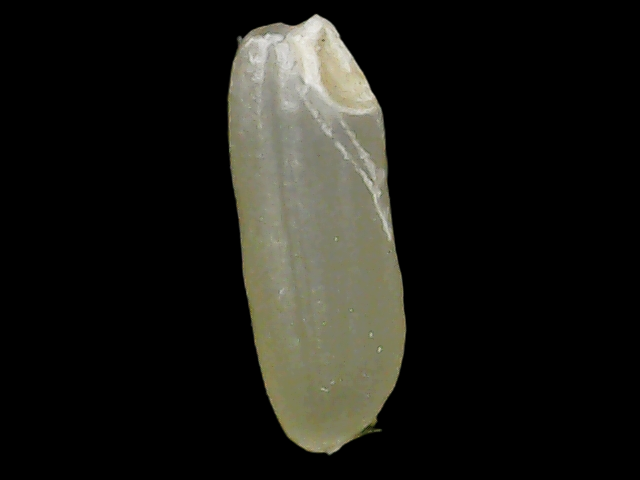
Rice variety: Binadhan11